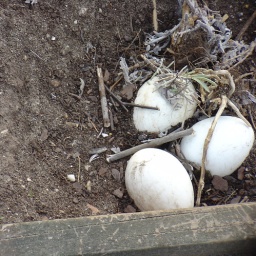
egges were laid in a flower pot on my neighbo's pier....